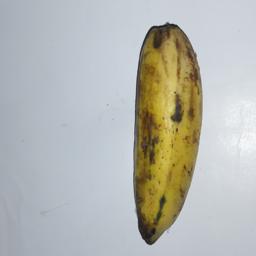
Banana variety: Champa Kola